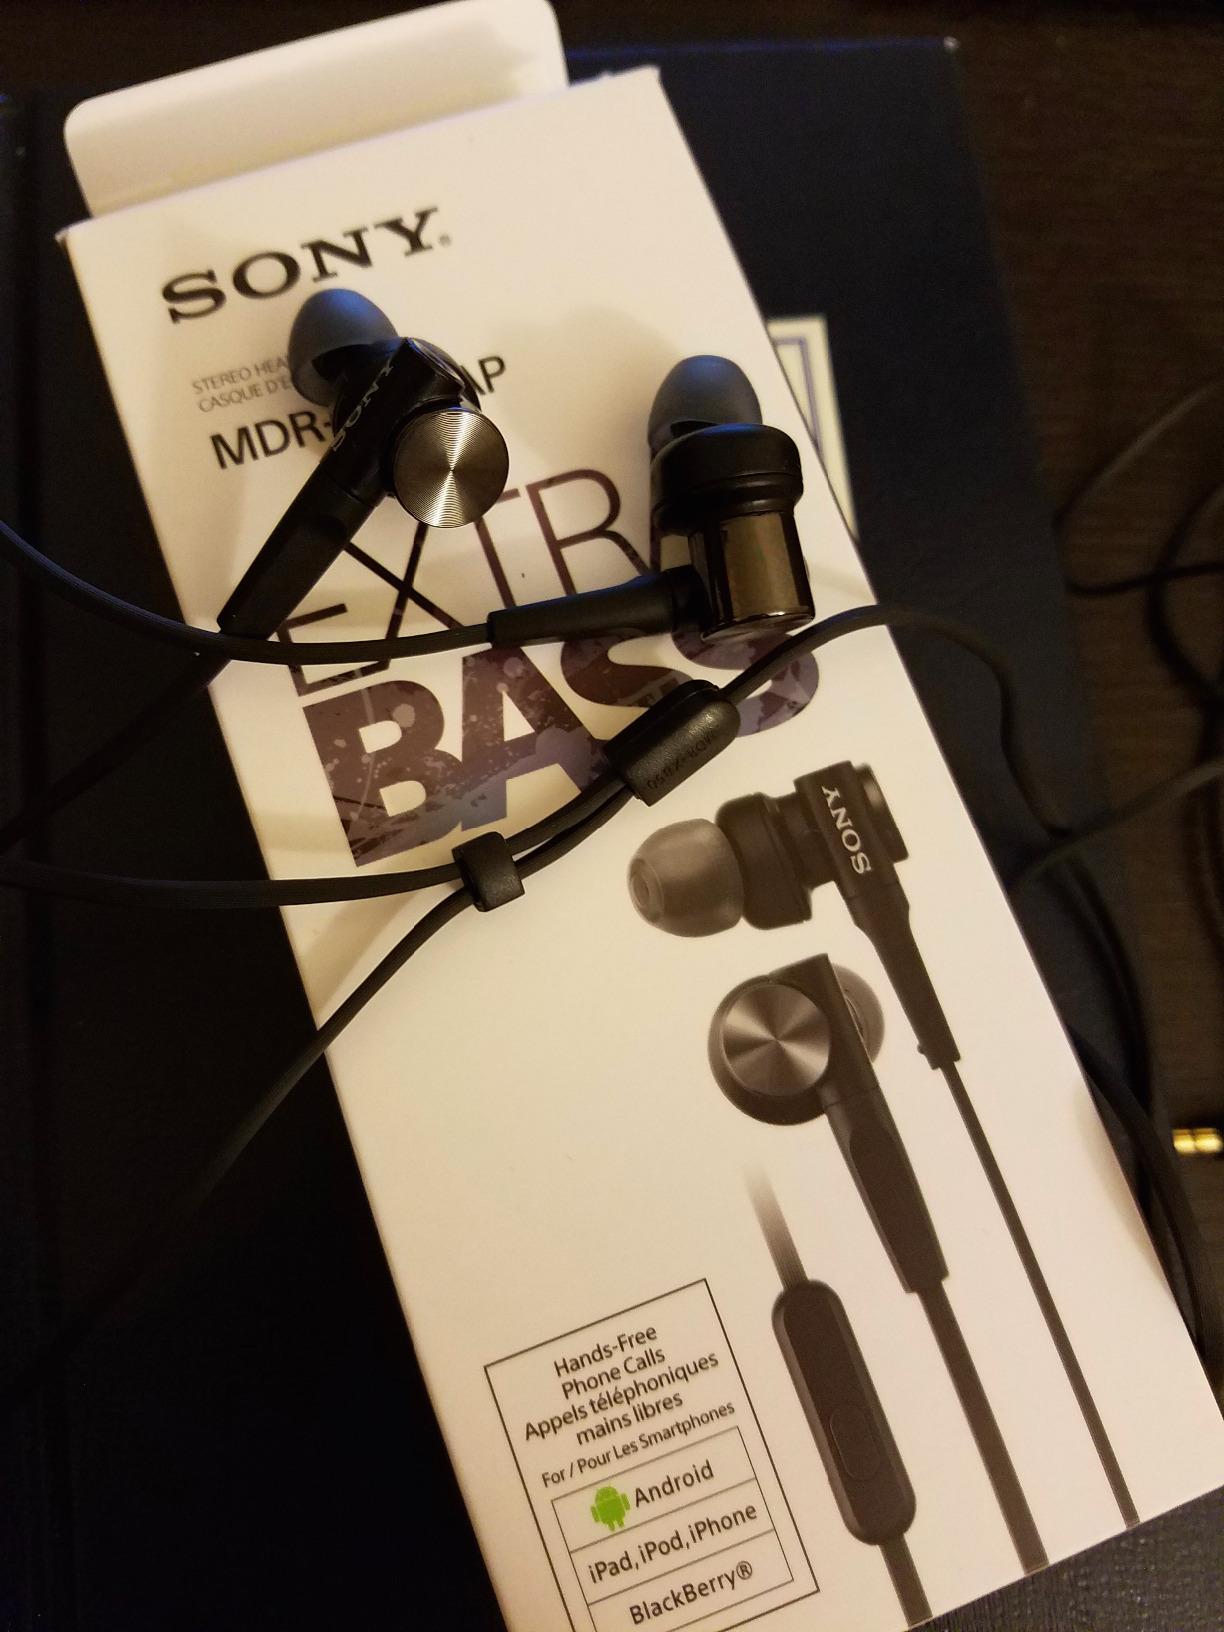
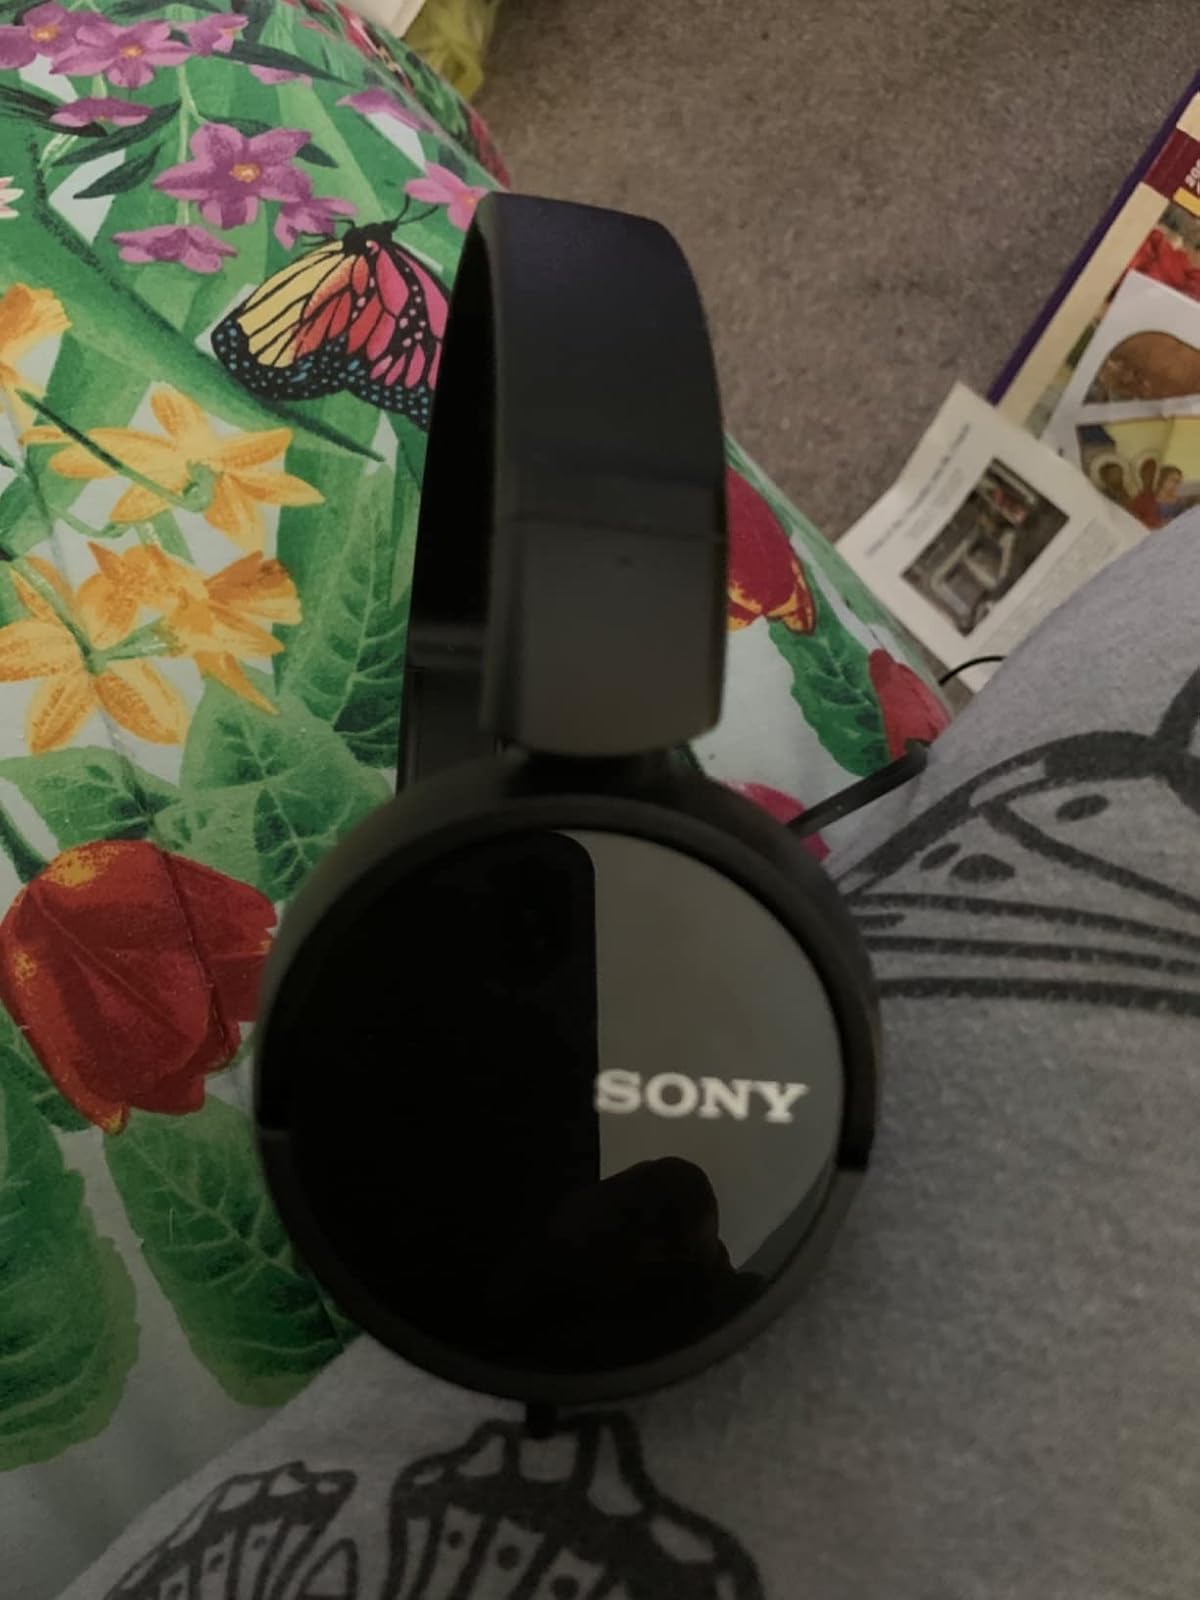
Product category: headphones
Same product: no